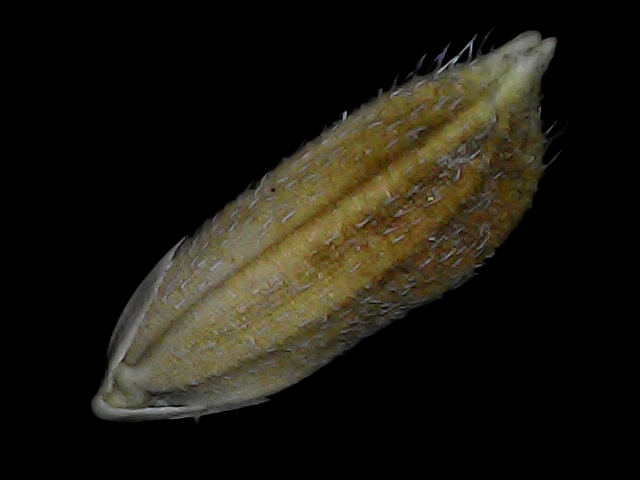
Rice variety: Bd91